34th Street–Hudson Yards station

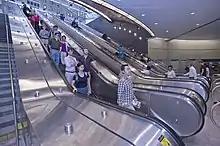
Escalators to the station exit

The deep-level station is more than 10 stories below ground, making it among the system's deepest. The North River Tunnels and the planned Gateway Program tunnels, which pass under the Hudson River a block to the west of the station, pass over the station by approximately . The station, which is below street level, and below sea level in total, is the third deepest subway station in the entire system, behind 190th Street and 191st Street stations; as a result, nine escalators were installed at the station. In addition, passenger access to the station includes a pair of custom-made incline elevators, which are installed in the southernmost of the two shafts between the upper and lower mezzanines, at the 34th Street end of the station. In April 2014, the first of two incline elevators was installed in the station. The elevators are relatively slow in order to discourage unnecessary use by non-disabled riders. These incline elevators make the station the first to be built to comply with the Americans with Disabilities Act of 1990 (ADA).